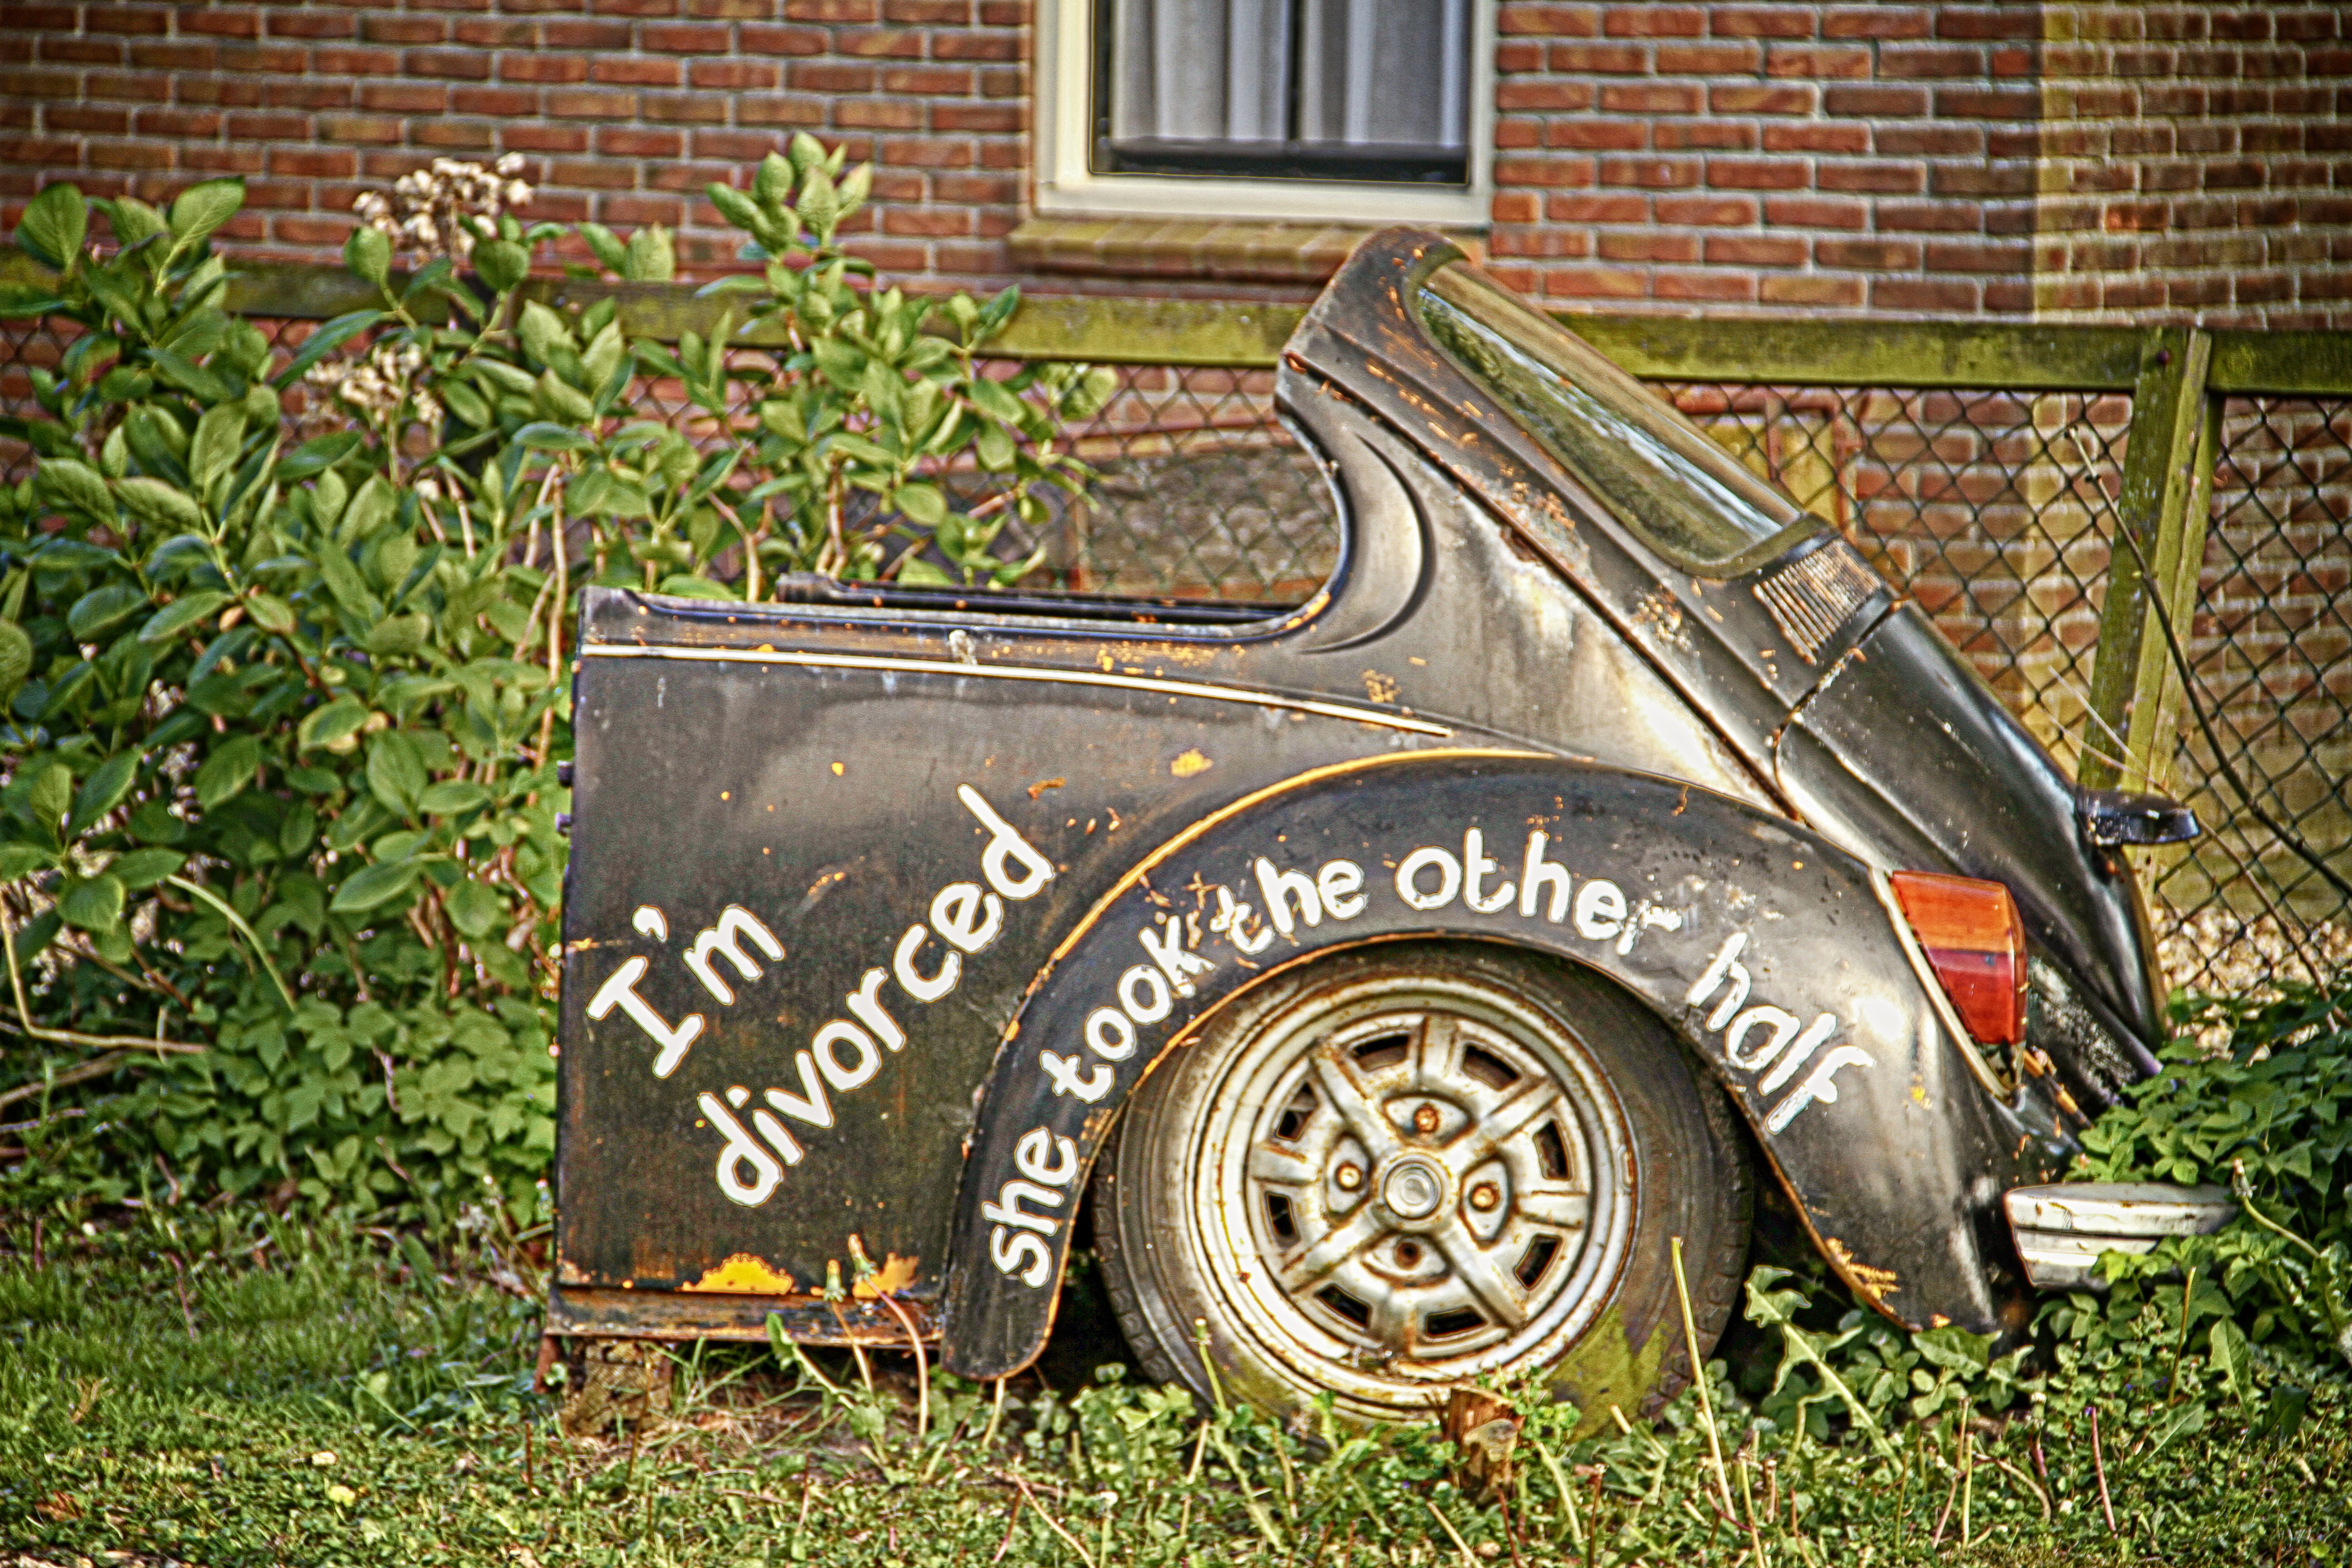
car, wheel, vehicle, vintage car, funny, joke, divorce, the netherlands, automobile make, automotive exterior